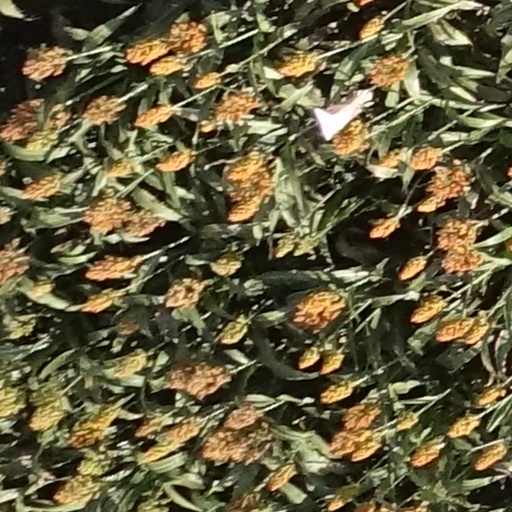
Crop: sorghum